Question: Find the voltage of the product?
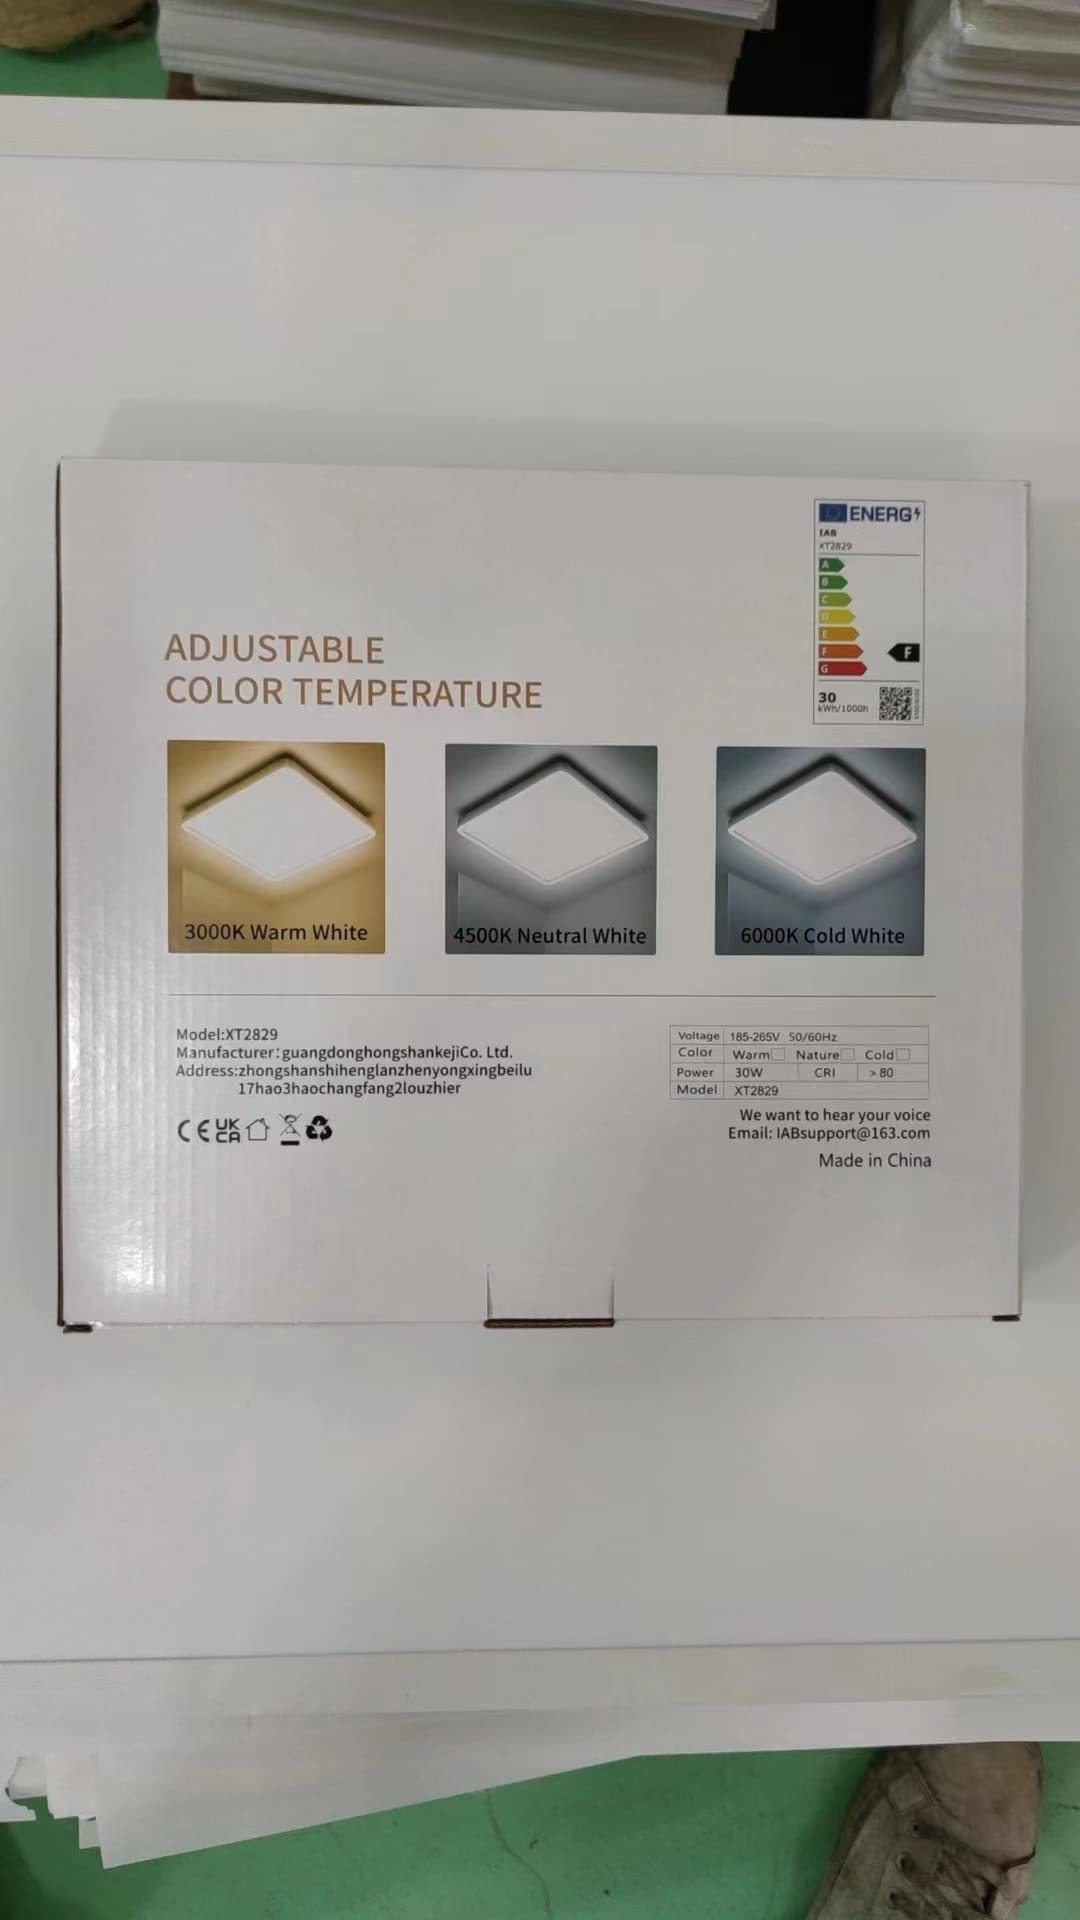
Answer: [185.0, 265.0] volt